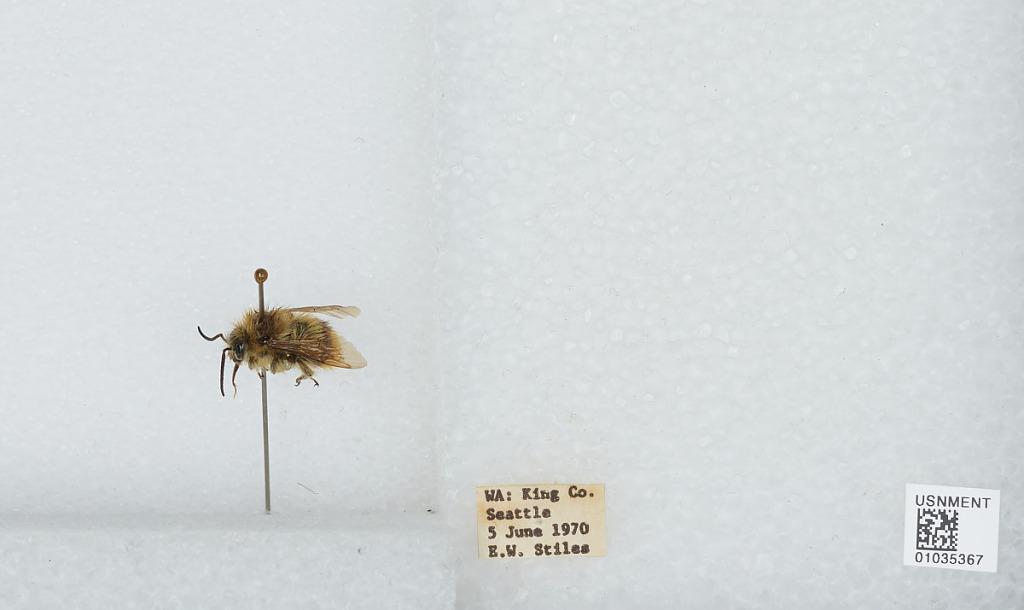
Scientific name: Bombus (Pyrobombus) mixtus Cresson
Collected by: E. Stiles
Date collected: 1970-6-5
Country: United States
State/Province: Washington
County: King
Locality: Seattle
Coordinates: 47.6097, -122.333